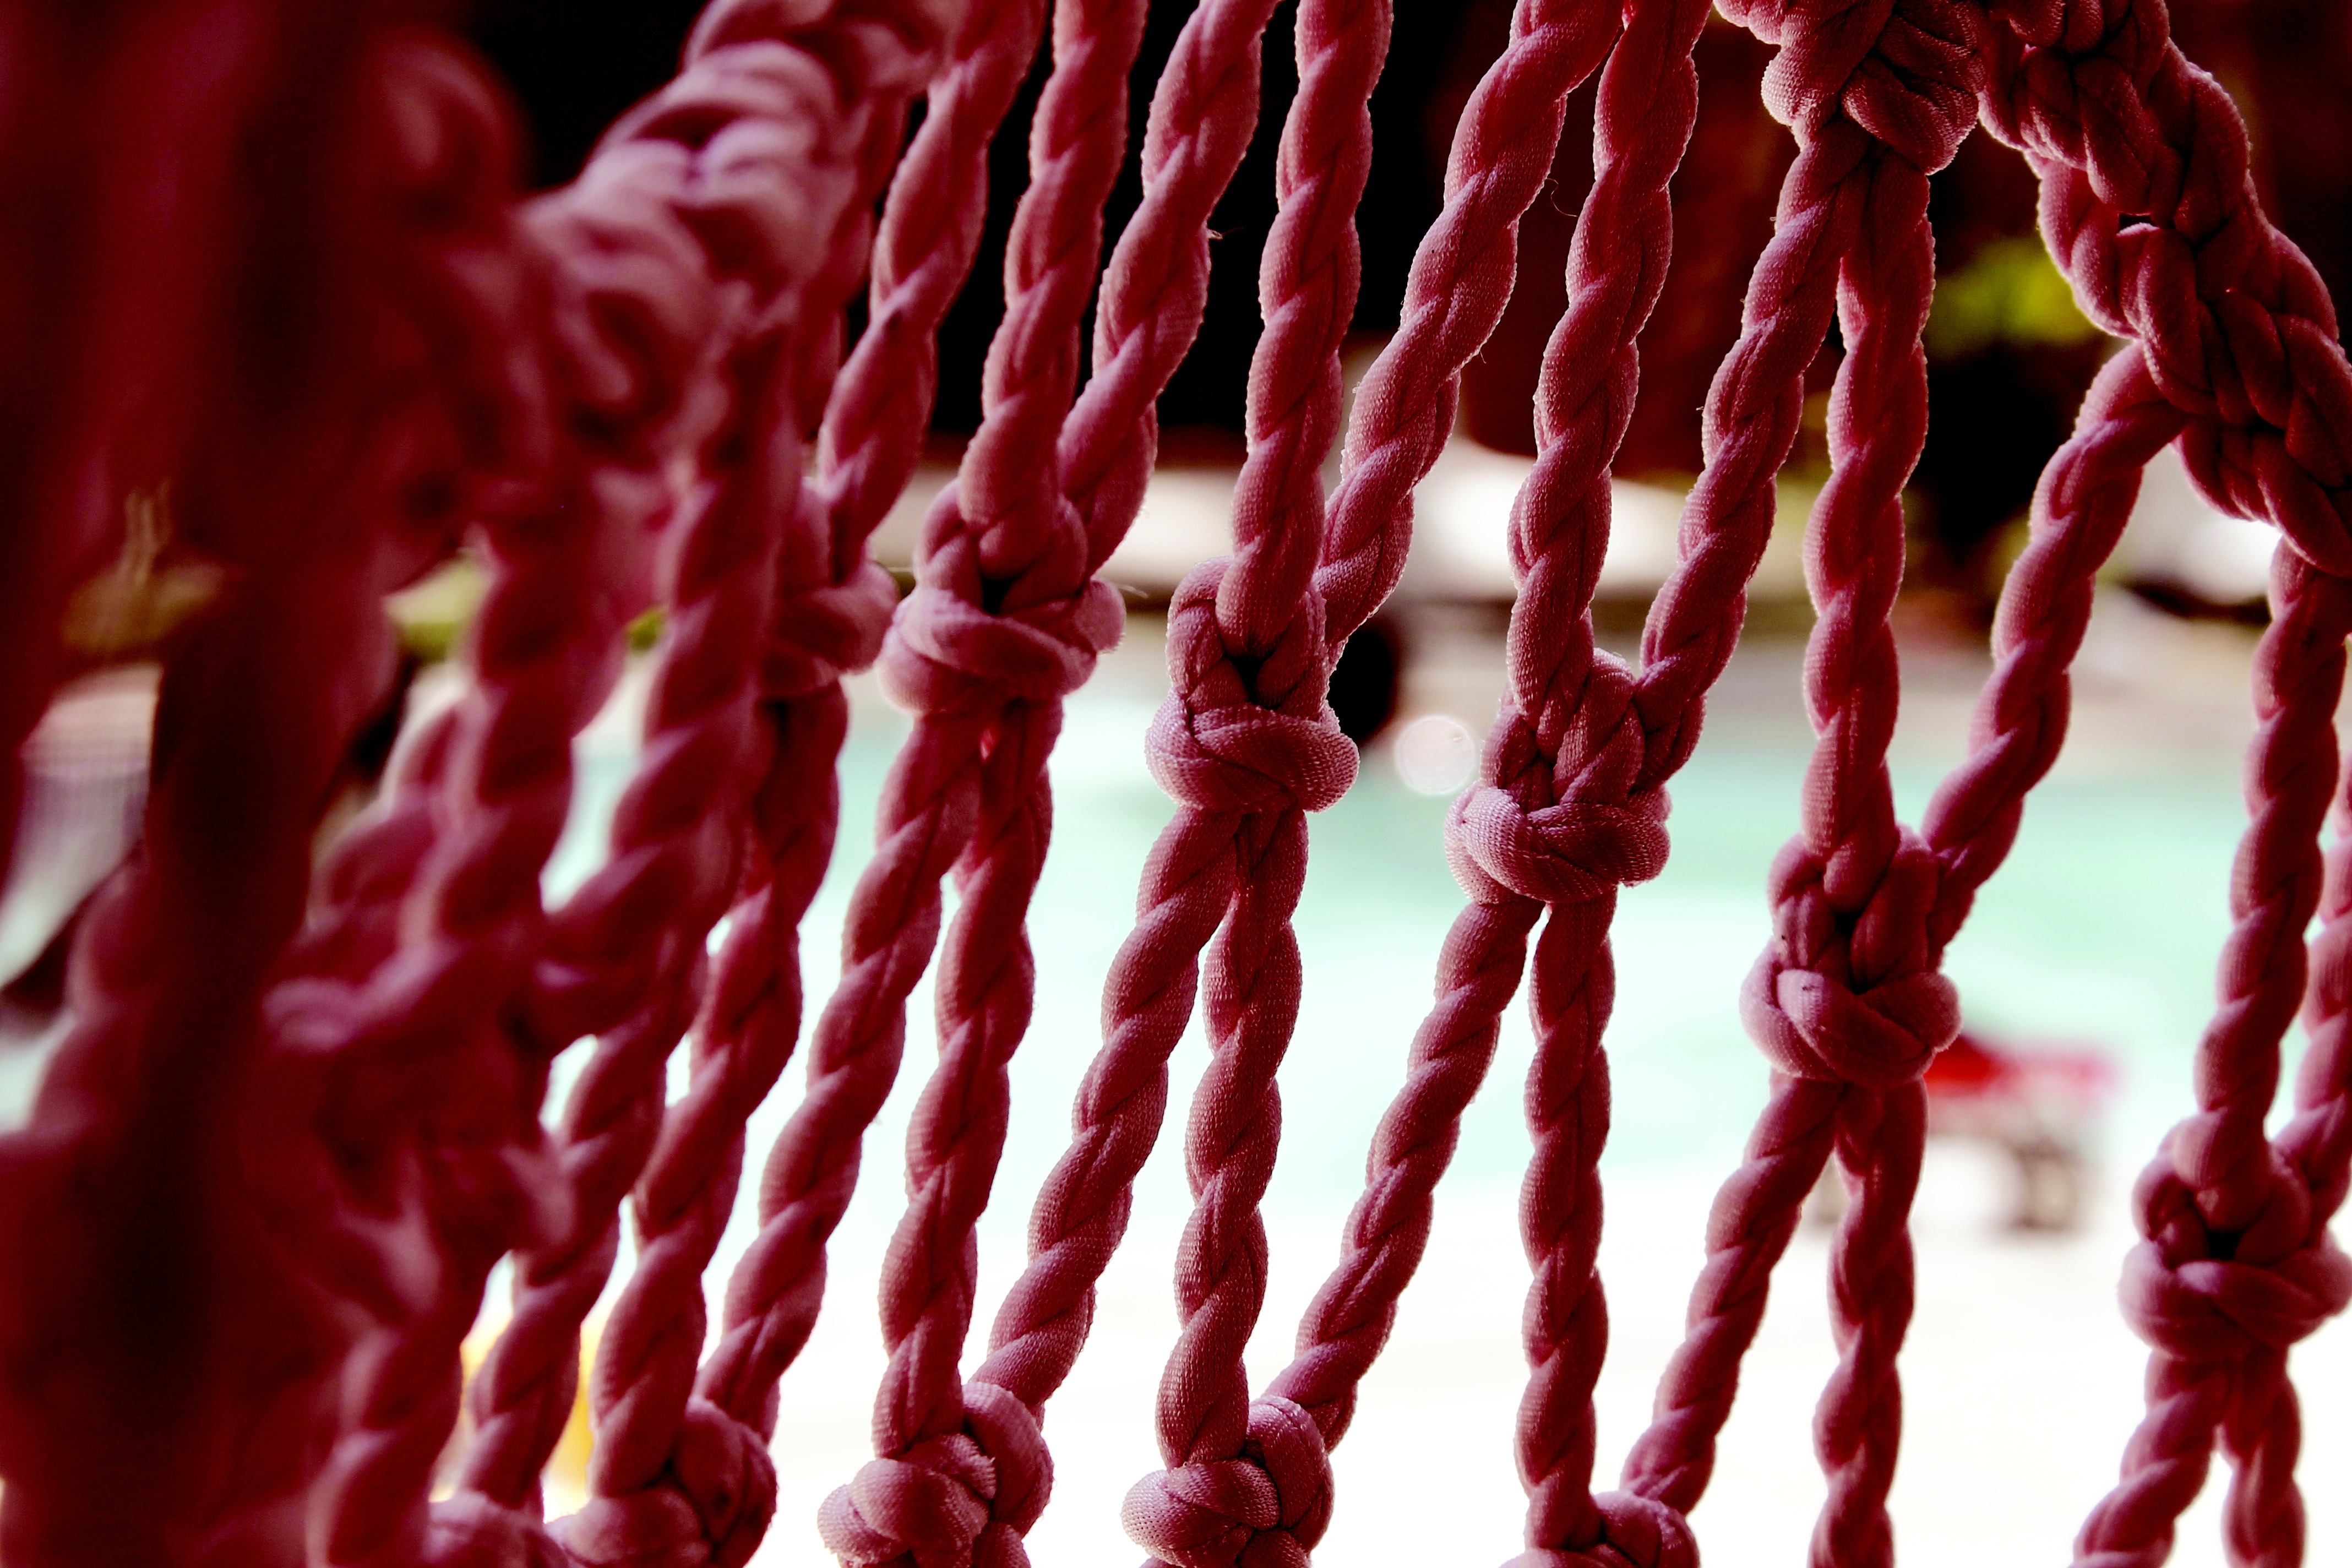
beach, sea, flower, pool, food, red, produce, vegetable, color, tourism, hammock, close up, flowering plant, land plant